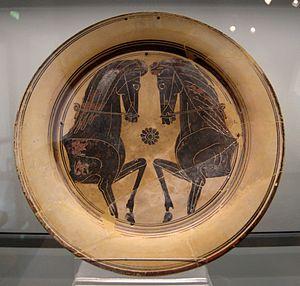
Têtes de chevaux. Assiette corinthienne à figures noires, 600-575 av. J.-C.
Corinthe était une Cité-État située sur l'isthme de Corinthe, l'étroite bande de terre qui relie le Péloponnèse à la Grèce continentale, entre Athènes et Sparte. La ville moderne de Corinthe se trouve à environ cinq kilomètres au nord-est des ruines antiques. Depuis 1896, des fouilles archéologiques systématiques menées par l'école américaine des études classiques à Athènes ont révélé de grandes parties de la ville antique, et des fouilles récentes menées par le ministère grec de la Culture ont mis en lumière de nouvelles découvertes archéologiques sur la cité.